Dietary biology of the Eurasian eagle-owl

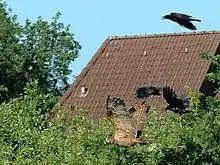
Here, carrion crows mob a Eurasian eagle-owl. It is with good cause as many are taken by night by the eagle-owl.

Among coastal and some wetland areas, various water birds can come to contribute a large portion of both prey numbers and prey biomass. This may include more than 50 species of shorebird (from one of the smallest sandpipers to the largest species of gull), more than 30 species of waterfowl, more than 10 species of herons, more than 8 species of rails and any grebes, cormorants or other water birds that are available. The most regularly reported water bird prey in Europe were, roughly in this order, the common moorhens ("Gallinula chloropus"), the Eurasian coot ("Fulica atra"), mallards ("Anas platyrhynchos"), black-headed gull ("Chroicocephalus ridibundus"), and the Eurasian teal ("Anas crecca"). The diet of a handful of eagle-owl pairs in the Riau Islands Province of France were found to be dominated by water birds, especially the yellow-legged gull ("Larus michahellis"), the colonial abundance of which allowed the eagle-owls to atypically occupy these small islands. The diet of eagle-owls in Norway was dominated in coastal areas by water birds, overall for the nation 53% of the food was made of birds, the species most commonly identified as caught being the common gull ("Larus canus"), common puffin ("Fratercula arctica") and common eider ("Somateria mollissima"). Despite access to large seabird breeding colonies, almost all large bird species hunted in Norway, including large forest grouse in more inland areas, were apparently fully-grown adults and most water birds were caught while resting on open coastal waters. Eagle-owls in northwestern Poland, an area heavily dotted with lakes, relied on birds for about 64% of the diet, more than half of which were water birds. The main prey species there was the Eurasian coot, at nearly 15% of the prey numbers. In Primorsky Krai in Russia, 53.2% of the food for the eagle-owls were made up of birds, predominantly water birds with the primary prey species being the crested auklet ("Aethia cristatella" ) (26.9%). In the Russian Far East, similarly, birds occupy up to 57.6% of the diet, a lion's share of which are water birds. In this study, the grey red-backed vole and reed vole ("Microtus fortis") were the most numerous identified individual species but in some years the extremely large Japanese cormorant ("Phalacrocorax capillatus"), at , were more numerous as prey than either vole. Water birds were found to be even more important in the diet in Korea, as in wetland habitat, with birds in general comprising 68.9% by number and 85.3% by biomass there, but in adjacent upland areas birds were slightly secondary to mammals, which made up 38.7% by number and 64.7% by biomass, led by the brown rat. In Korea, the mallard and the similar eastern spot-billed duck ("Anas poecilorhyncha") made up 38.1% of the biomass. Other recorded bird species in the Eurasian eagle-owl's diet includes all type of birds found in their range, including bustards, sandgrouse, parrots, cuckoos, swifts, the hoopoe ("Upupa epops"), the European bee-eater ("Merops apiaster"), the common kingfisher ("Alcedo atthis"), the European roller ("Coracias garrulus"), at least seven species of woodpecker (from the smallest to the largest European species) and more than 80 species of passerine. Among passerines, the only family reported widely as prey besides corvids are thrushes. In the Italian Alps, "Turdus" species were the fourth most frequently recorded type of prey. In particular, the abundant Eurasian blackbird ("Turdus merula") is widely reported to be taken by eagle-owls. As thrushes are relatively small, at among the species known to be predated, pairs in the Italian Alps who depended more so on thrushes usually showed lower productivity during nesting attempts.